History of Lebanon

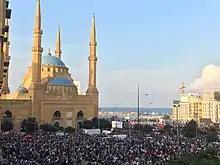
Protesters in Beirut. Mohammad Al-Amin Mosque, 20 October 2019

One month after Hariri's murder, an enormous anti-Syrian rally gathered at Martyr's Square in Beirut. Multiple news agencies estimated the crowd at between 800,000 and 1 million—a show of force for the Sunni Muslim, Christian and Druze communities. The rally was double the size of the mostly Shi'ite pro-Syrian one organized by Hezbollah the previous week. When Hariri's sister took a pro-Syrian line saying that Lebanon should "stand by Syria until its land is liberated and it regains its sovereignty on the occupied Golan Heights" the crowd jeered her. This sentiment was prevalent among the rally participants who opposed Hezbollah's refusal to disarm based on the claim that Lebanese and Syrian interests are linked.